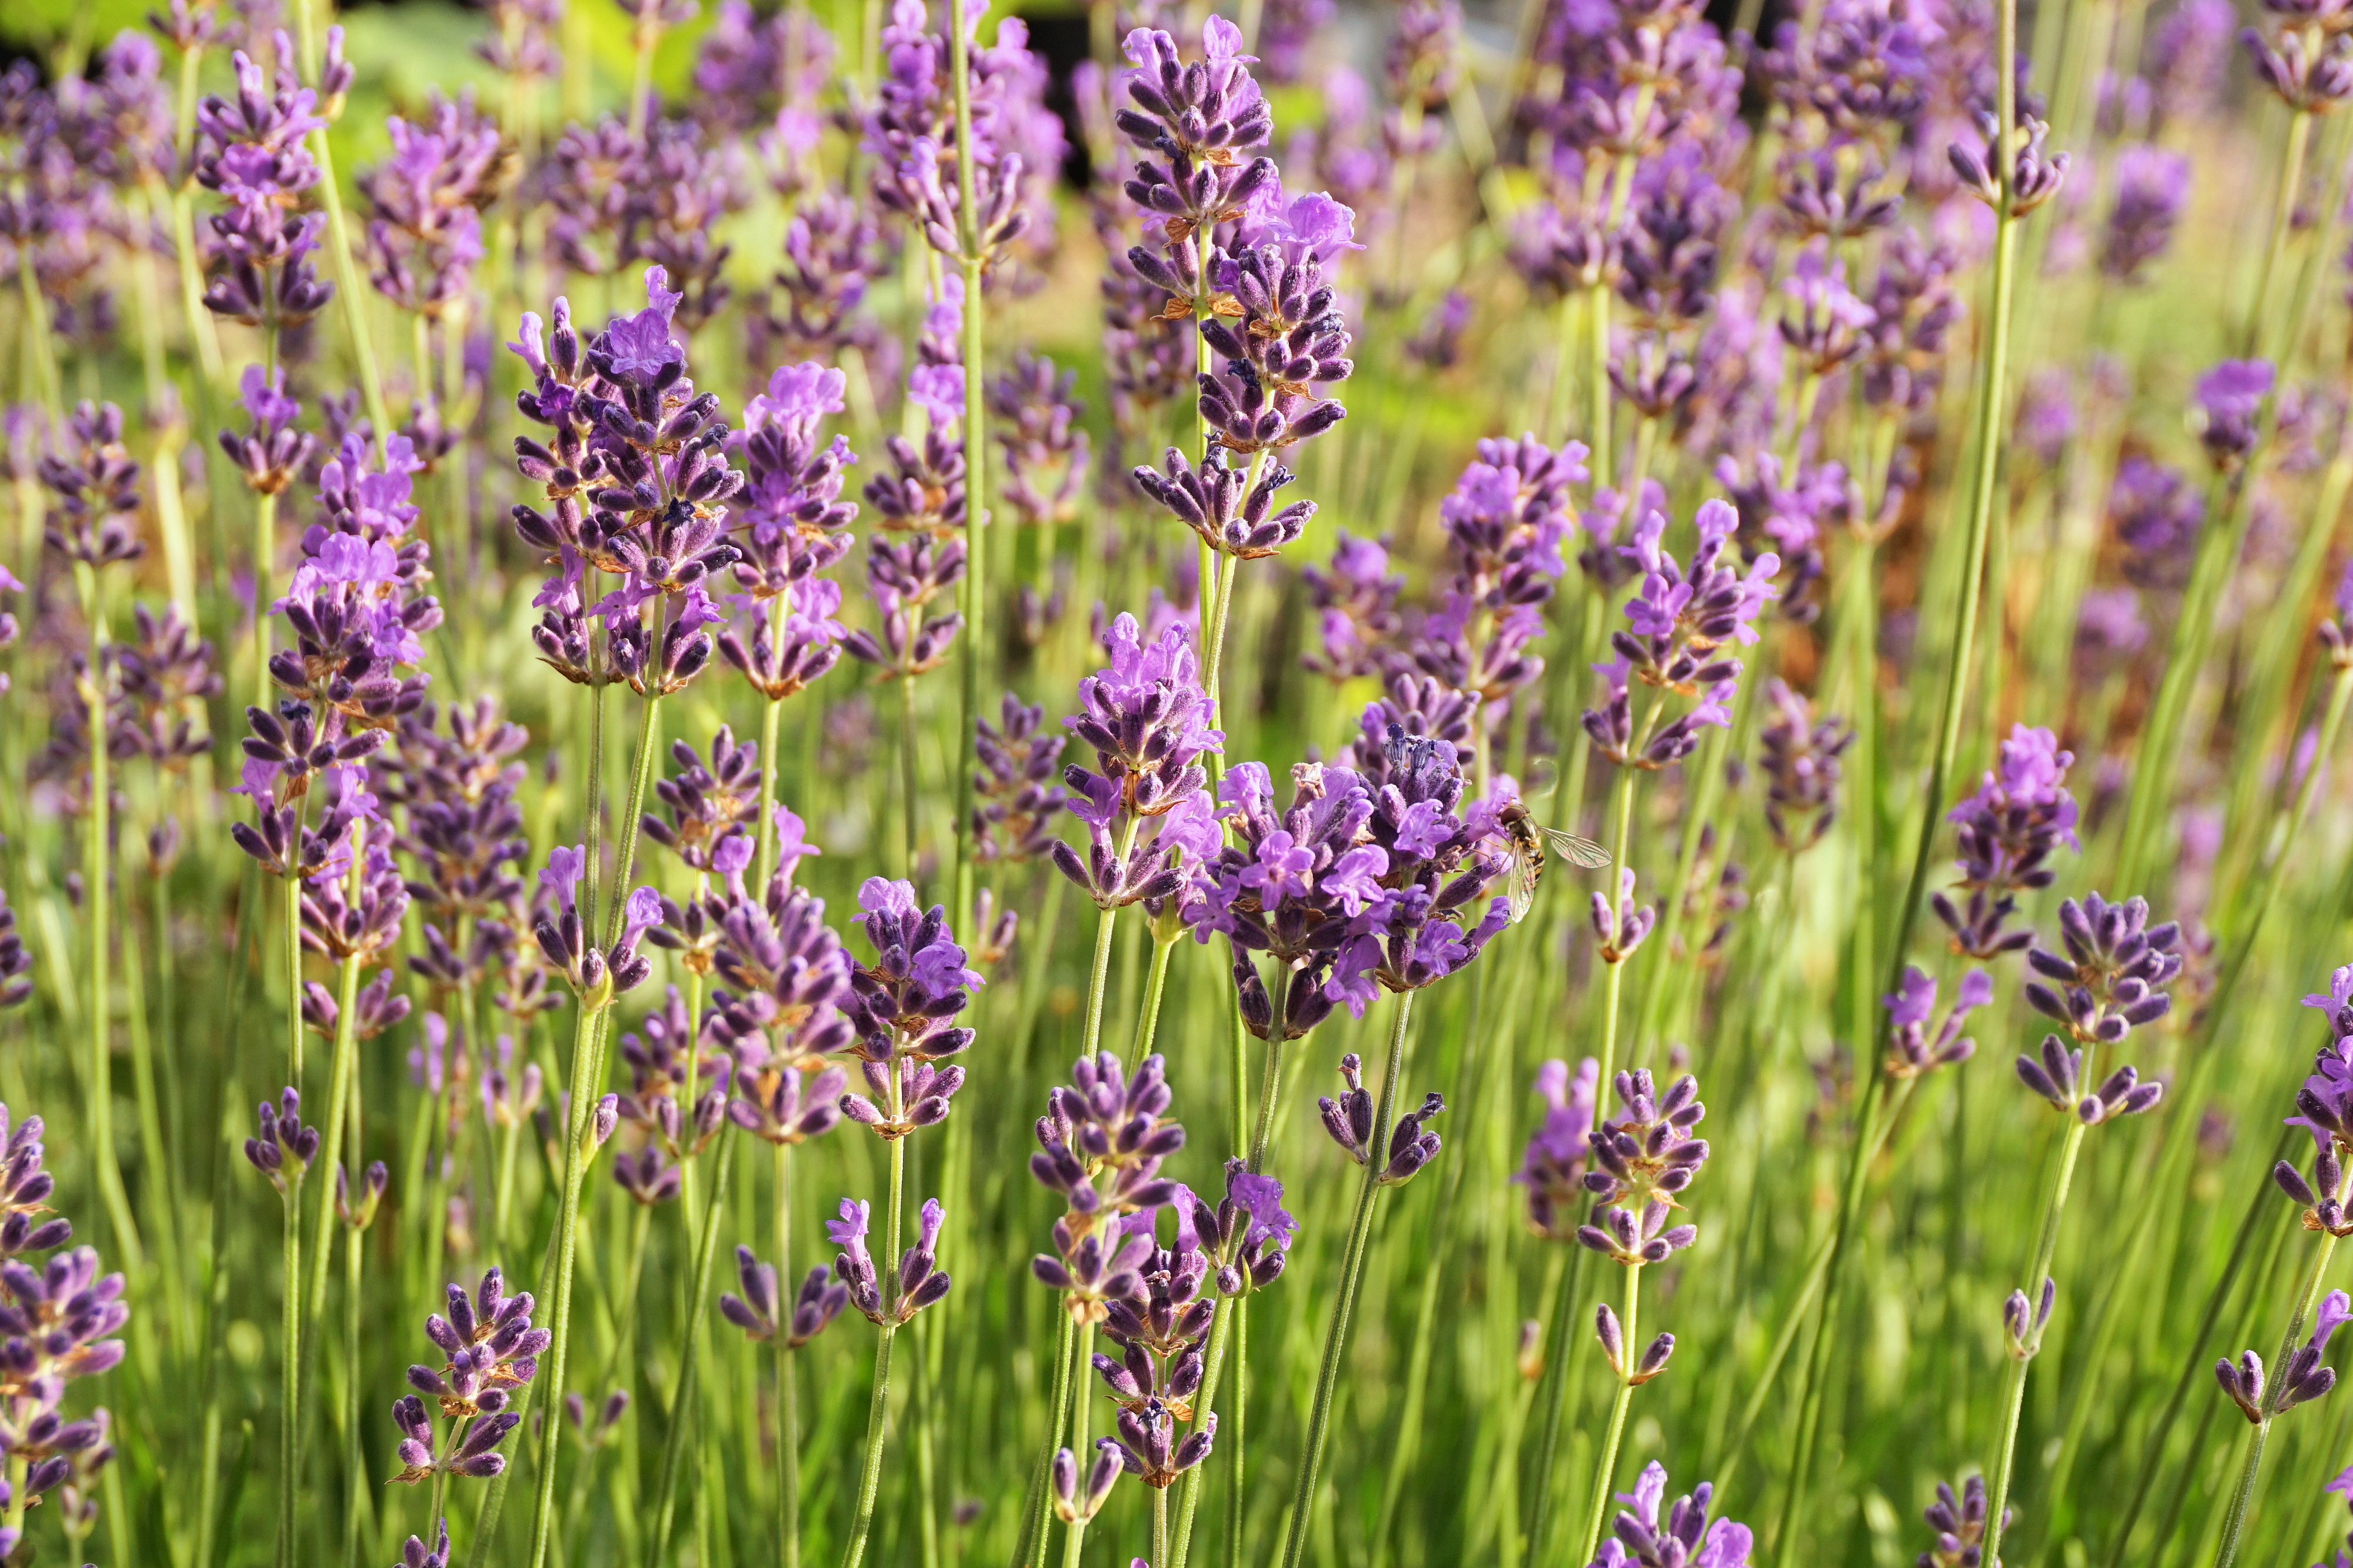
nature, plant, field, meadow, prairie, flower, purple, herb, color, botany, colorful, garden, close, flora, lavender, wildflower, flowers, bed, smell, fragrance, flowering plant, grass family, land plant, english lavender, french lavender, dactylorhiza praetermissa, lavandula dentata